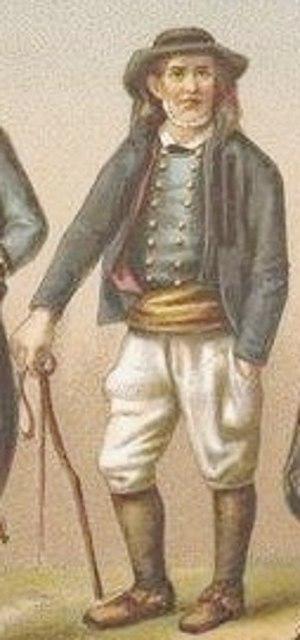
Montagnard des environs de Scaër
Scaër [skɛʁ] est une commune du département du Finistère, dans la région Bretagne, en France. Connu pour être un haut lieu du gouren, ce sport a valu à Scaër le surnom de « pays des lutteurs ».